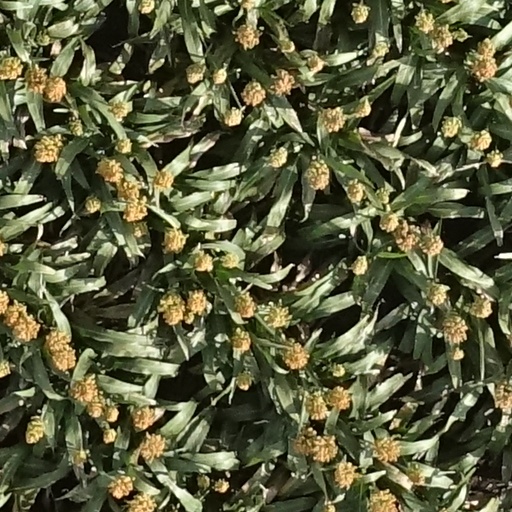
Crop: sorghum